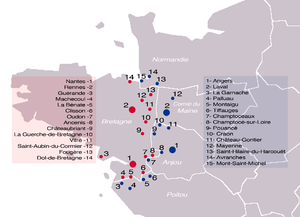
Le château de Châteaubriant est un château fort médiéval fortement remanié à la Renaissance, situé à Châteaubriant dans le département français de la Loire-Atlantique en région Pays de la Loire
La guerre de Bretagne est un conflit opposant le duché de Bretagne et le royaume de France; Il se décline en une succession d'épisodes militaires et diplomatiques entre 1465 et 1491, date du mariage entre Anne de Bretagne et Charles VIII de France. Il aboutira par la suite à l'union de la Bretagne à la France.
Créée au VIIIᵉ siècle par la réunion de plusieurs comtés francs, la marche de Bretagne se composait du Rennais, du Nantais et du Vannetais, ainsi que d'une partie du Maine. Véritable zone tampon sous administration militaire, son plus célèbre préfet fut Roland que la légende a fait neveu de Charlemagne, mort en 778 à Roncevaux.
Le château de Clisson est un château médiéval situé dans la ville de Clisson, sur un promontoire granitique dominant la rive gauche de la Sèvre nantaise.
La baronnie de Laval est un ancien territoire situé à la frontière entre le duché de Bretagne et le comté du Maine. Sa capitale était Laval. Seigneurie puissante et influente, cette baronnie fut érigée en comté en 1429, récompensant ainsi l'aide apportée par ses seigneurs aux rois de France, au cours de la guerre de Cent Ans.
Le Pallet est une commune de l'Ouest de la France, située dans le département de la Loire-Atlantique, en région Pays de la Loire. Située au sein du Vignoble nantais, la vitrine économique de cette commune rurale est la viticulture bien que depuis quelques années des zones d'activités se soient implantées dans ce lieu, maintenant considéré comme la périphérie de la ville de Nantes.
Le château médiéval de Pouancé est situé dans la commune de Pouancé, dans le département de Maine-et-Loire, à la frontière occidentale de l’ancienne province de l’Anjou, face à la Bretagne. Avec l’enceinte urbaine de la ville, dont une partie est encore visible aujourd’hui, il couvre une superficie de trois hectares. On le surnomme parfois « second château de l’Anjou » en termes d’importance, juste après le château d’Angers. Il fait partie des Marches de Bretagne et est le pendant angevin du château de Châteaubriant.